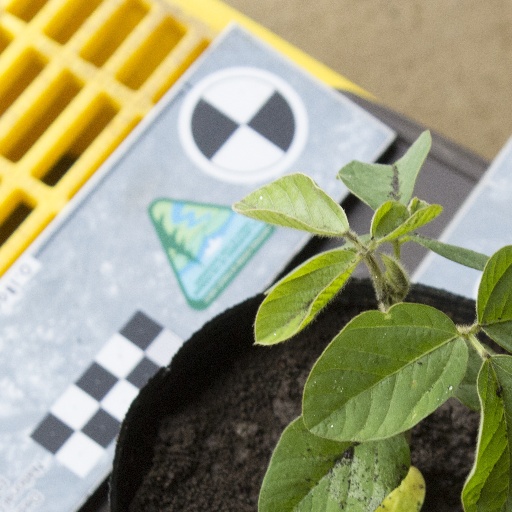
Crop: soybean